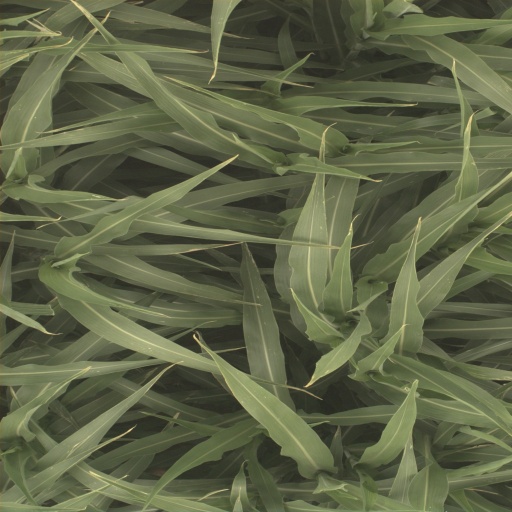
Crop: sorghum